Partia Razem

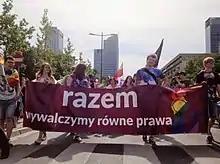
Razem activists during 2018 Parada Równości

The party's economic programme has been described as social democratic; it advocates labour rights and opposes deregulation and privatisation of public services. Among its main goals are strengthening redistribution, adopting a 35-hour workweek, raising the income tax threshold to the equivalent of 12 times the minimum wage (ca. $3,200 as of 2016), establishing progressive corporate tax, and creating a healthcare programme funded directly from the state budget. The party also postulates liquidation of junk contracts (predatory, unregulated working contracts), a ban on health care commercialisation, refunding of in vitro and contraception treatments, restrictions on trade on Sundays and holidays, raising the tax-free amount, introducing a progressive tax for enterprises, increasing the length of parental leave and reducing MPs’ salaries. It also wishes to completely remove special economic zones from Poland.